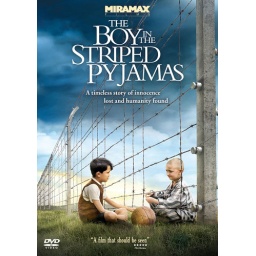
The boy in the striped pyjamas .-